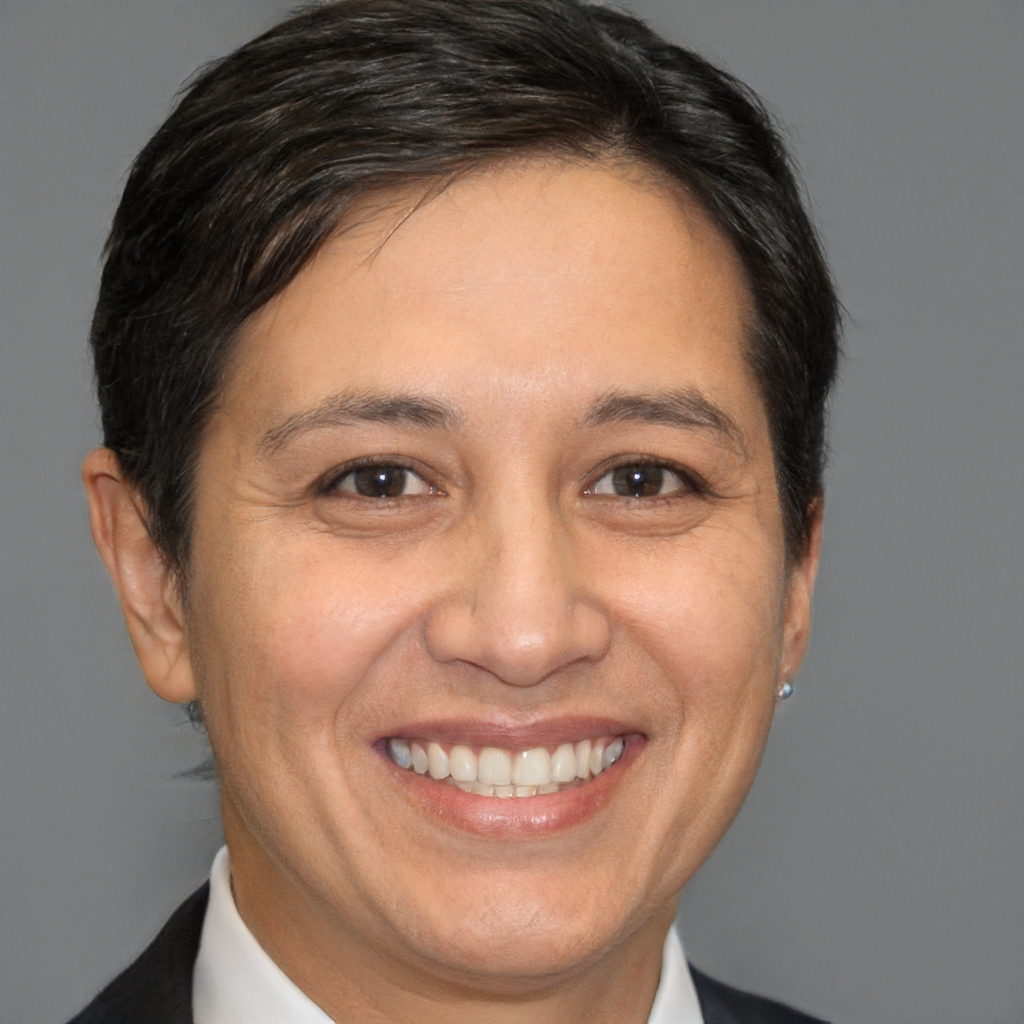
Portrait style: Real Portrait